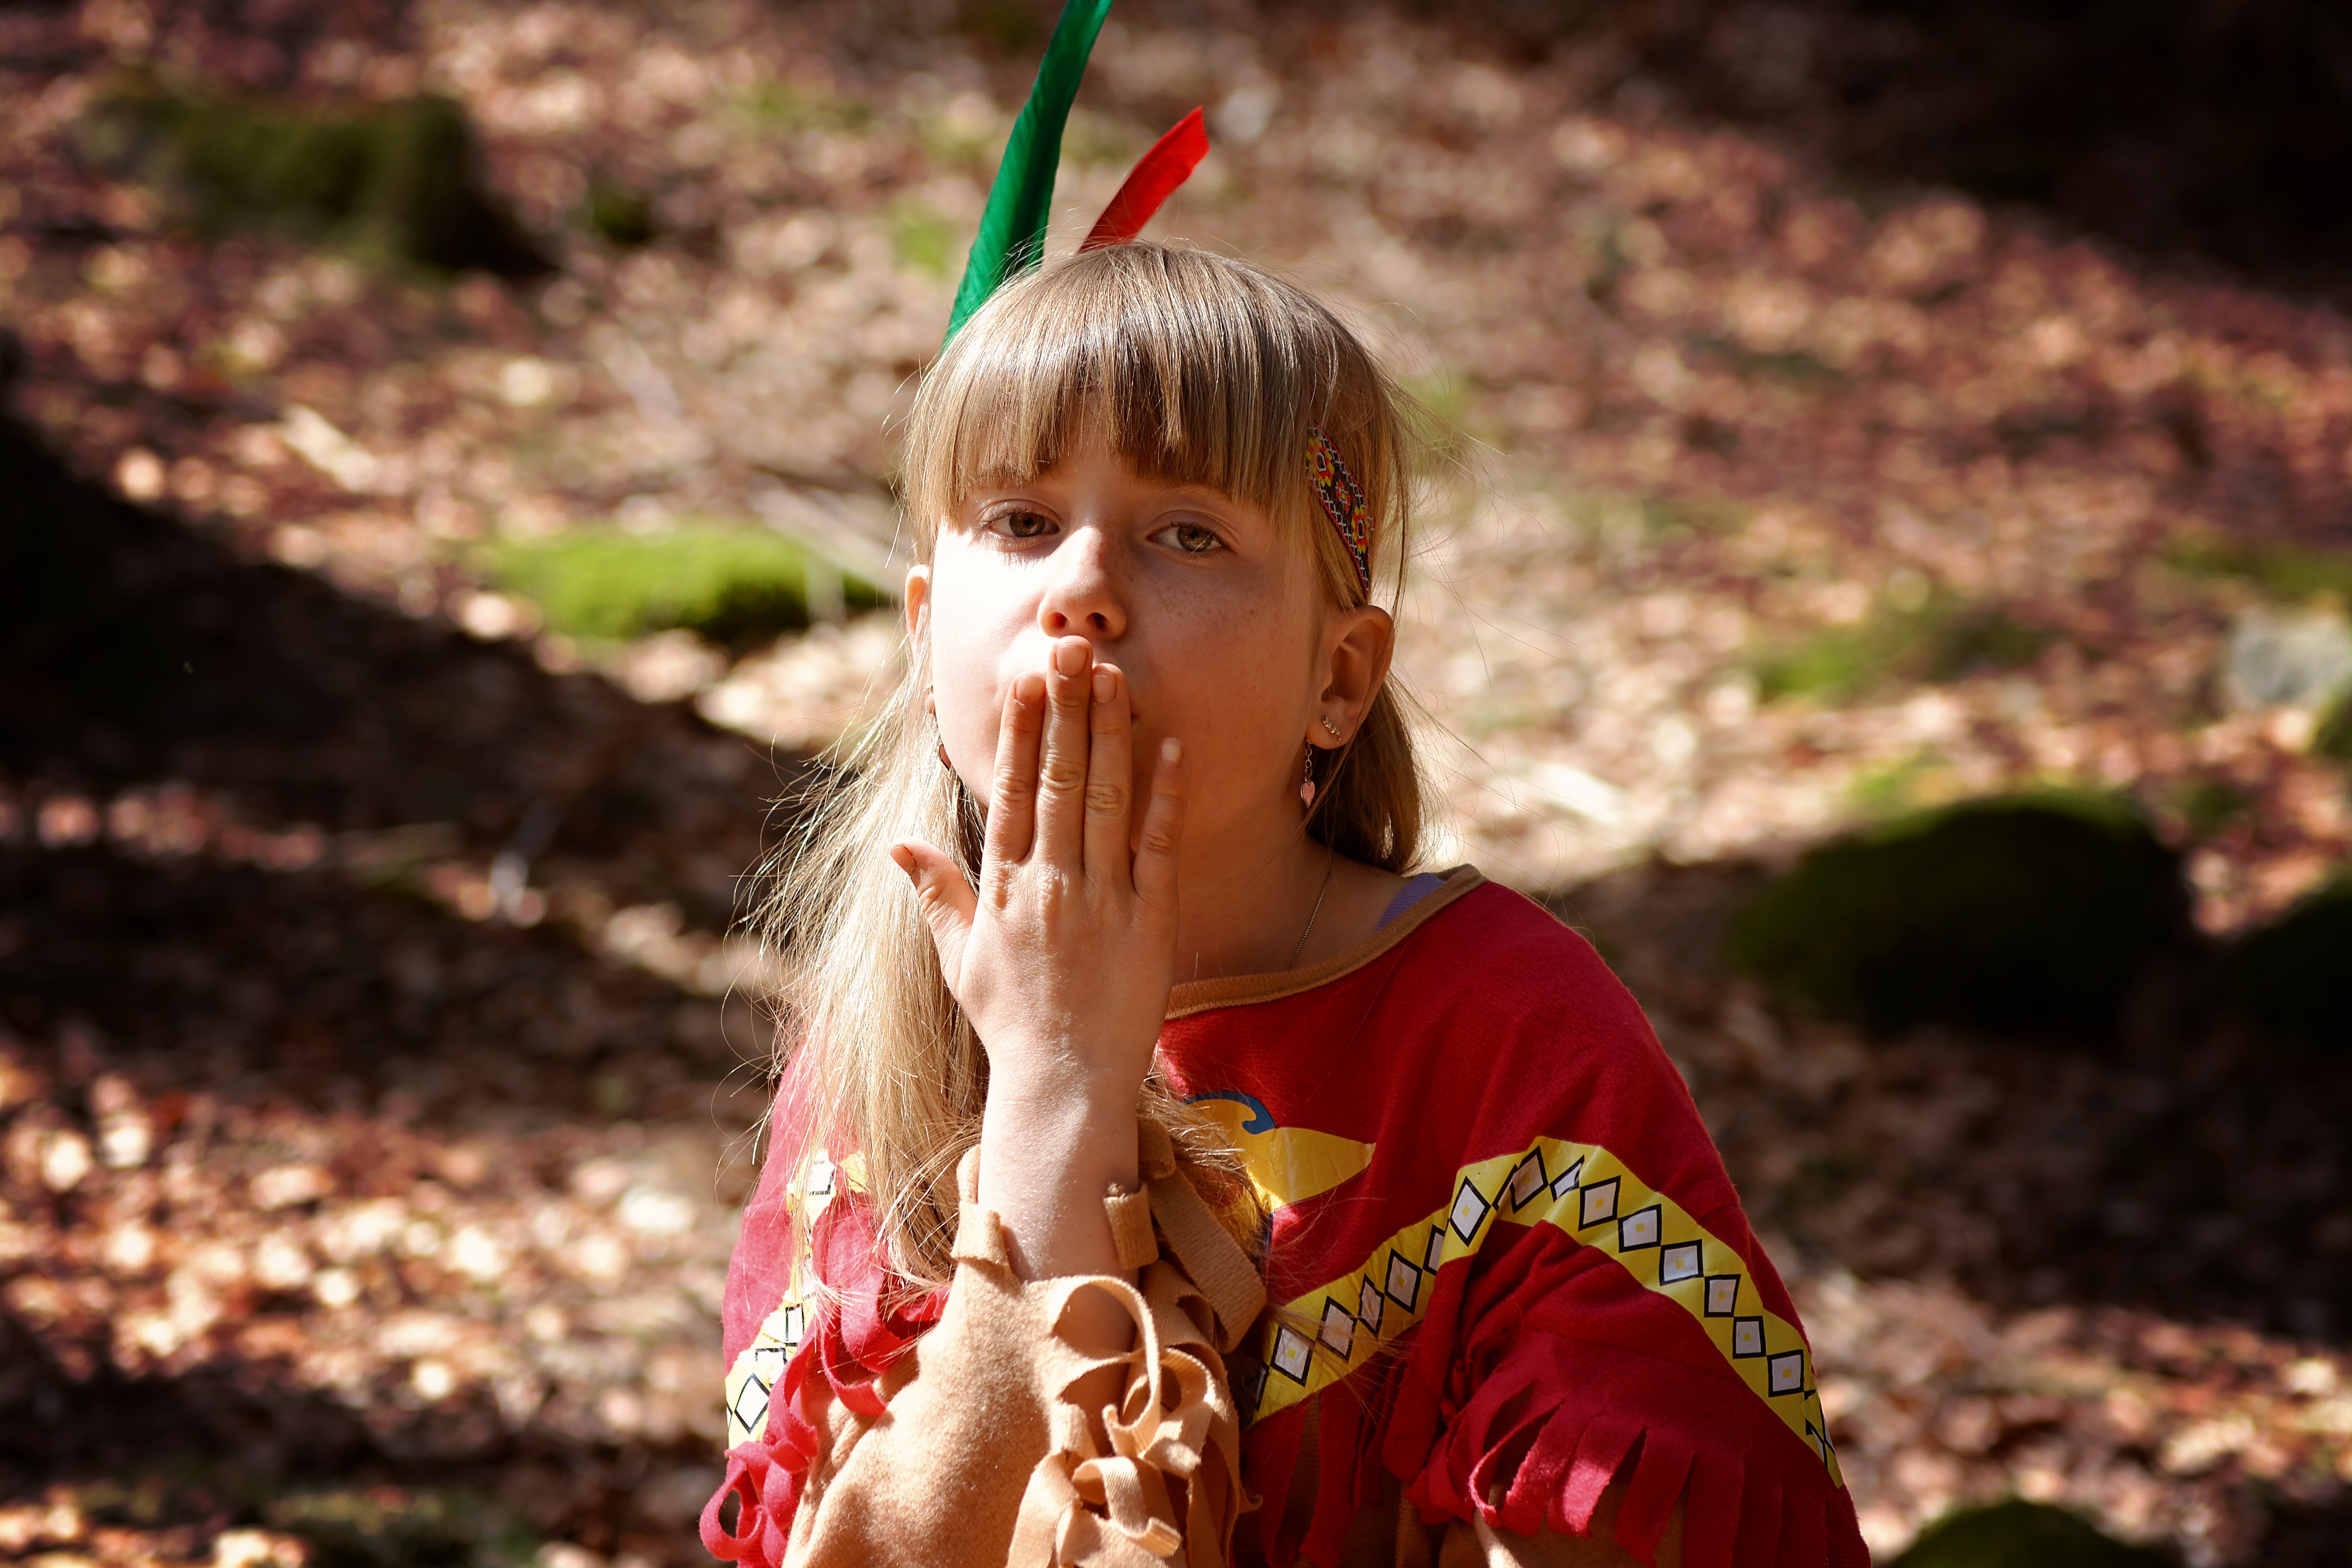
nature, forest, person, people, girl, play, flower, spring, red, autumn, child, human, fun, temple, toddler, blond, out, indian, indians